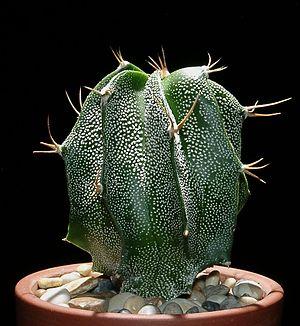
Astrophytum ornatum, le Cactus-étoile orné, est une espèce de plante grasse du genre Astrophytum et de la famille des Cactaceae.